India national cricket team

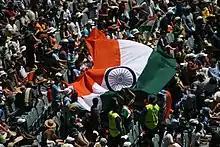

Owing to the massive Indian diaspora in nations like Australia, England and South Africa, a large Indian fan turnout is expected whenever India plays in each of these nations. There have been a number of official fan groups that have been formed over the years, including the Bharat Army, the Indian equivalent of the Barmy Army, that were very active in their support when India toured Australia in 2003/2004. They are known to attribute a number of popular Indian songs to the cricket team.